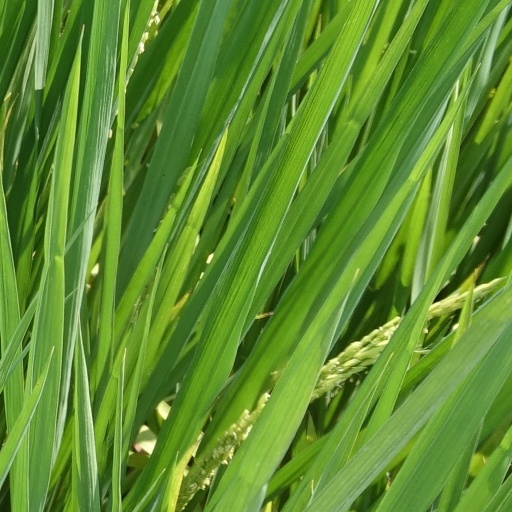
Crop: rice